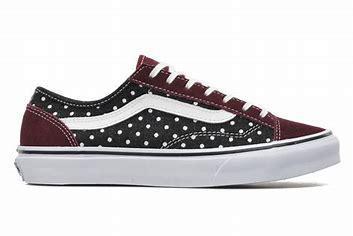
Brand: Vans
Model: Style 36